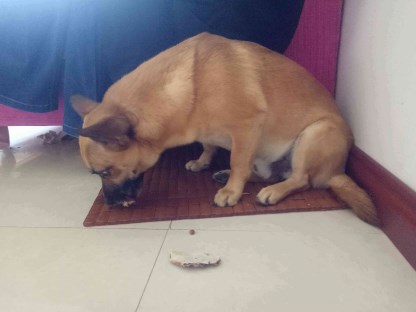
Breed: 3336-n000121-chinese_rural_dog